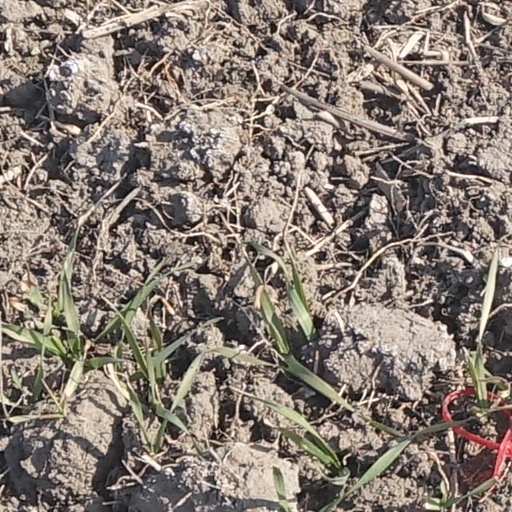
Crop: wheat